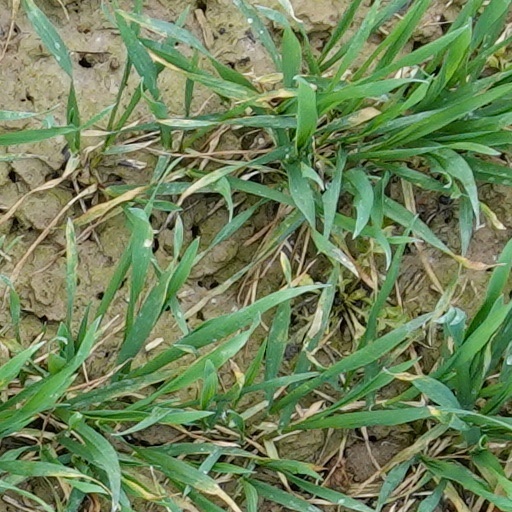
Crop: wheat